Arthur Rimbaud

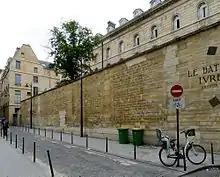
The poem "Le Bateau ivre" on a wall in Paris

In February 1891, in Aden, Rimbaud developed what he initially thought was arthritis in his right knee. It failed to respond to treatment, and by March had become so painful that he prepared to return to France for better treatment. Before leaving, Rimbaud consulted a British doctor who mistakenly diagnosed tubercular synovitis, and recommended immediate amputation. Rimbaud remained in Aden until 7 May to set his financial affairs in order, then caught a steamer, "L'Amazone", back to France for a 13-day voyage. On arrival in Marseille, he was admitted to the Hôpital de la Conception, where, a week later on 27 May, his right leg was amputated. The post-operative diagnosis was bone cancer—probably osteosarcoma.